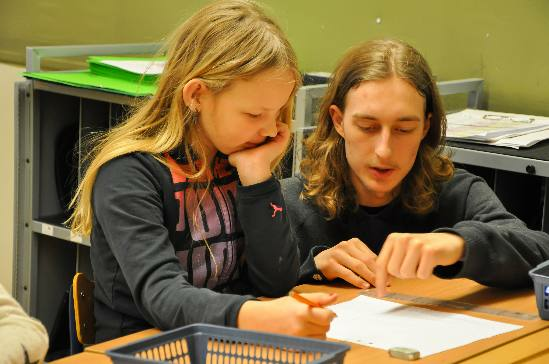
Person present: Yes